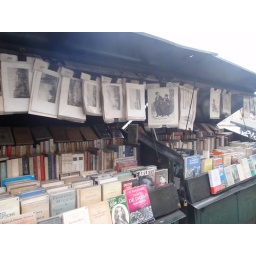
The book markets along the Seine river in Paris, France. April 2009.